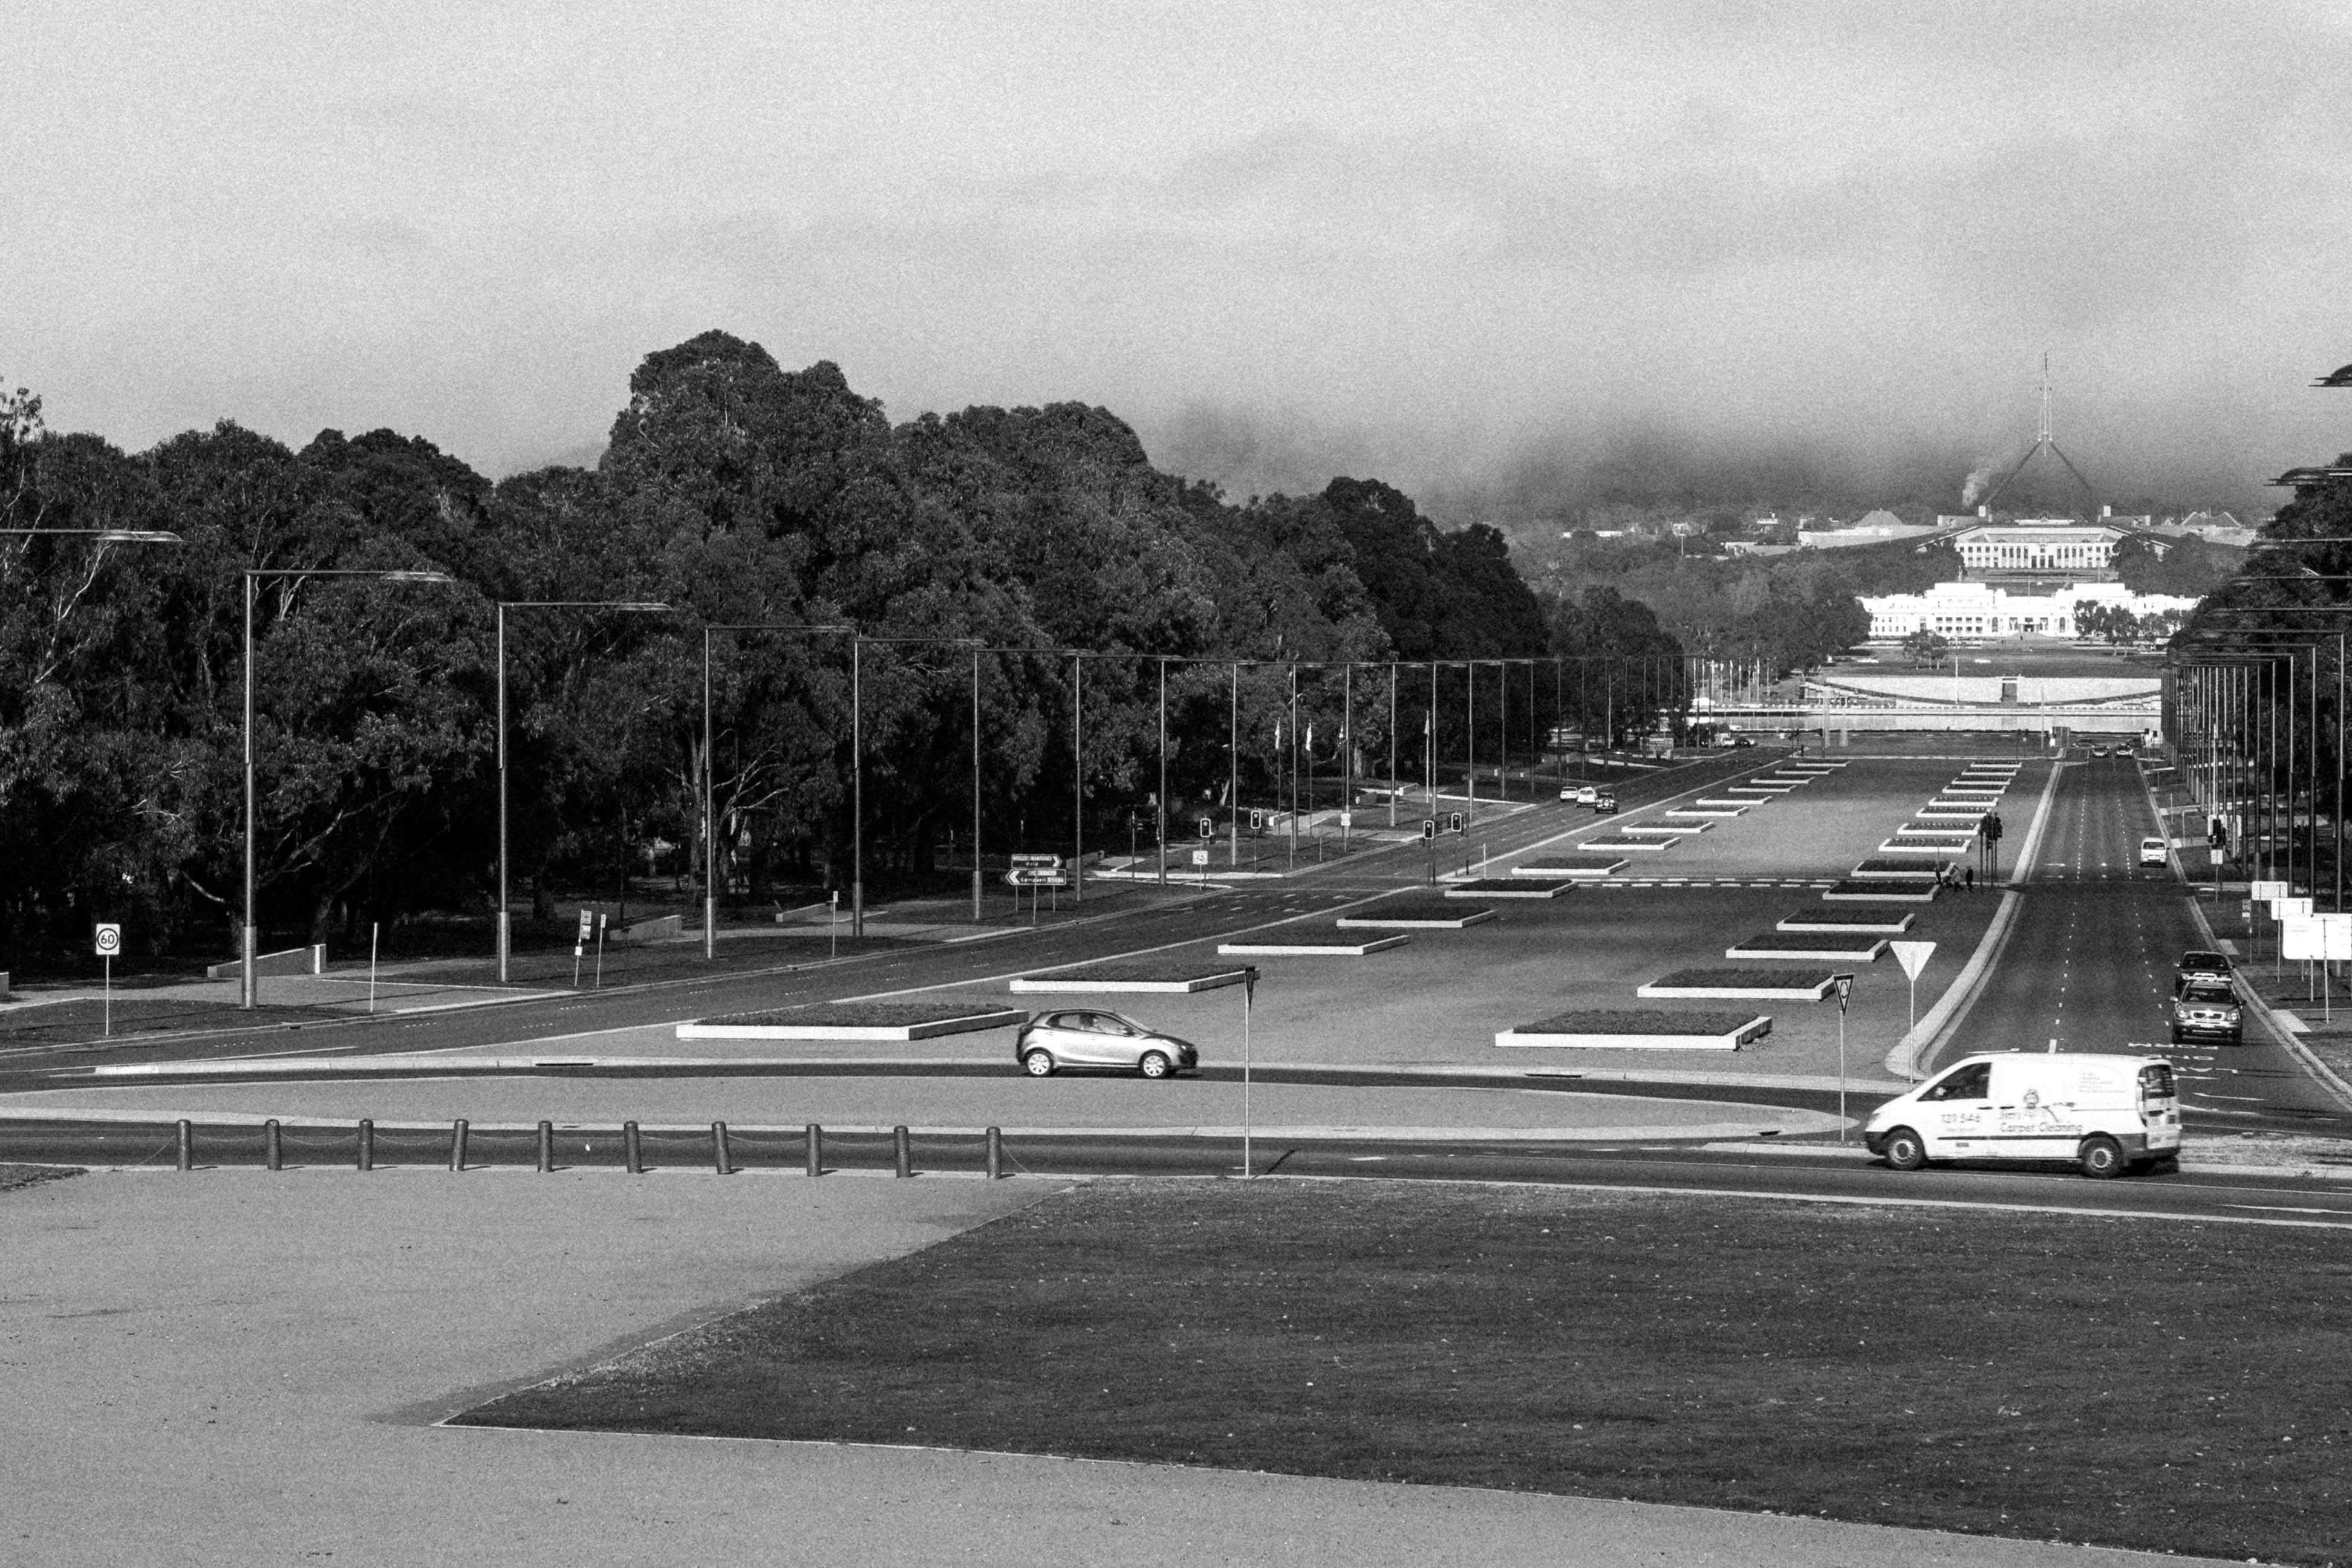
black and white, fog, road, street, highway, city, cityscape, suburb, monochrome, lane, australia, blackandwhite, infrastructure, canberra, urban area, monochrome photography, residential area, human settlement